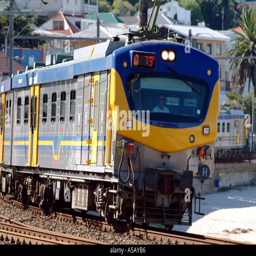
train passes through a city en route on a trip